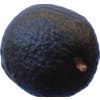
Label: black_avocado